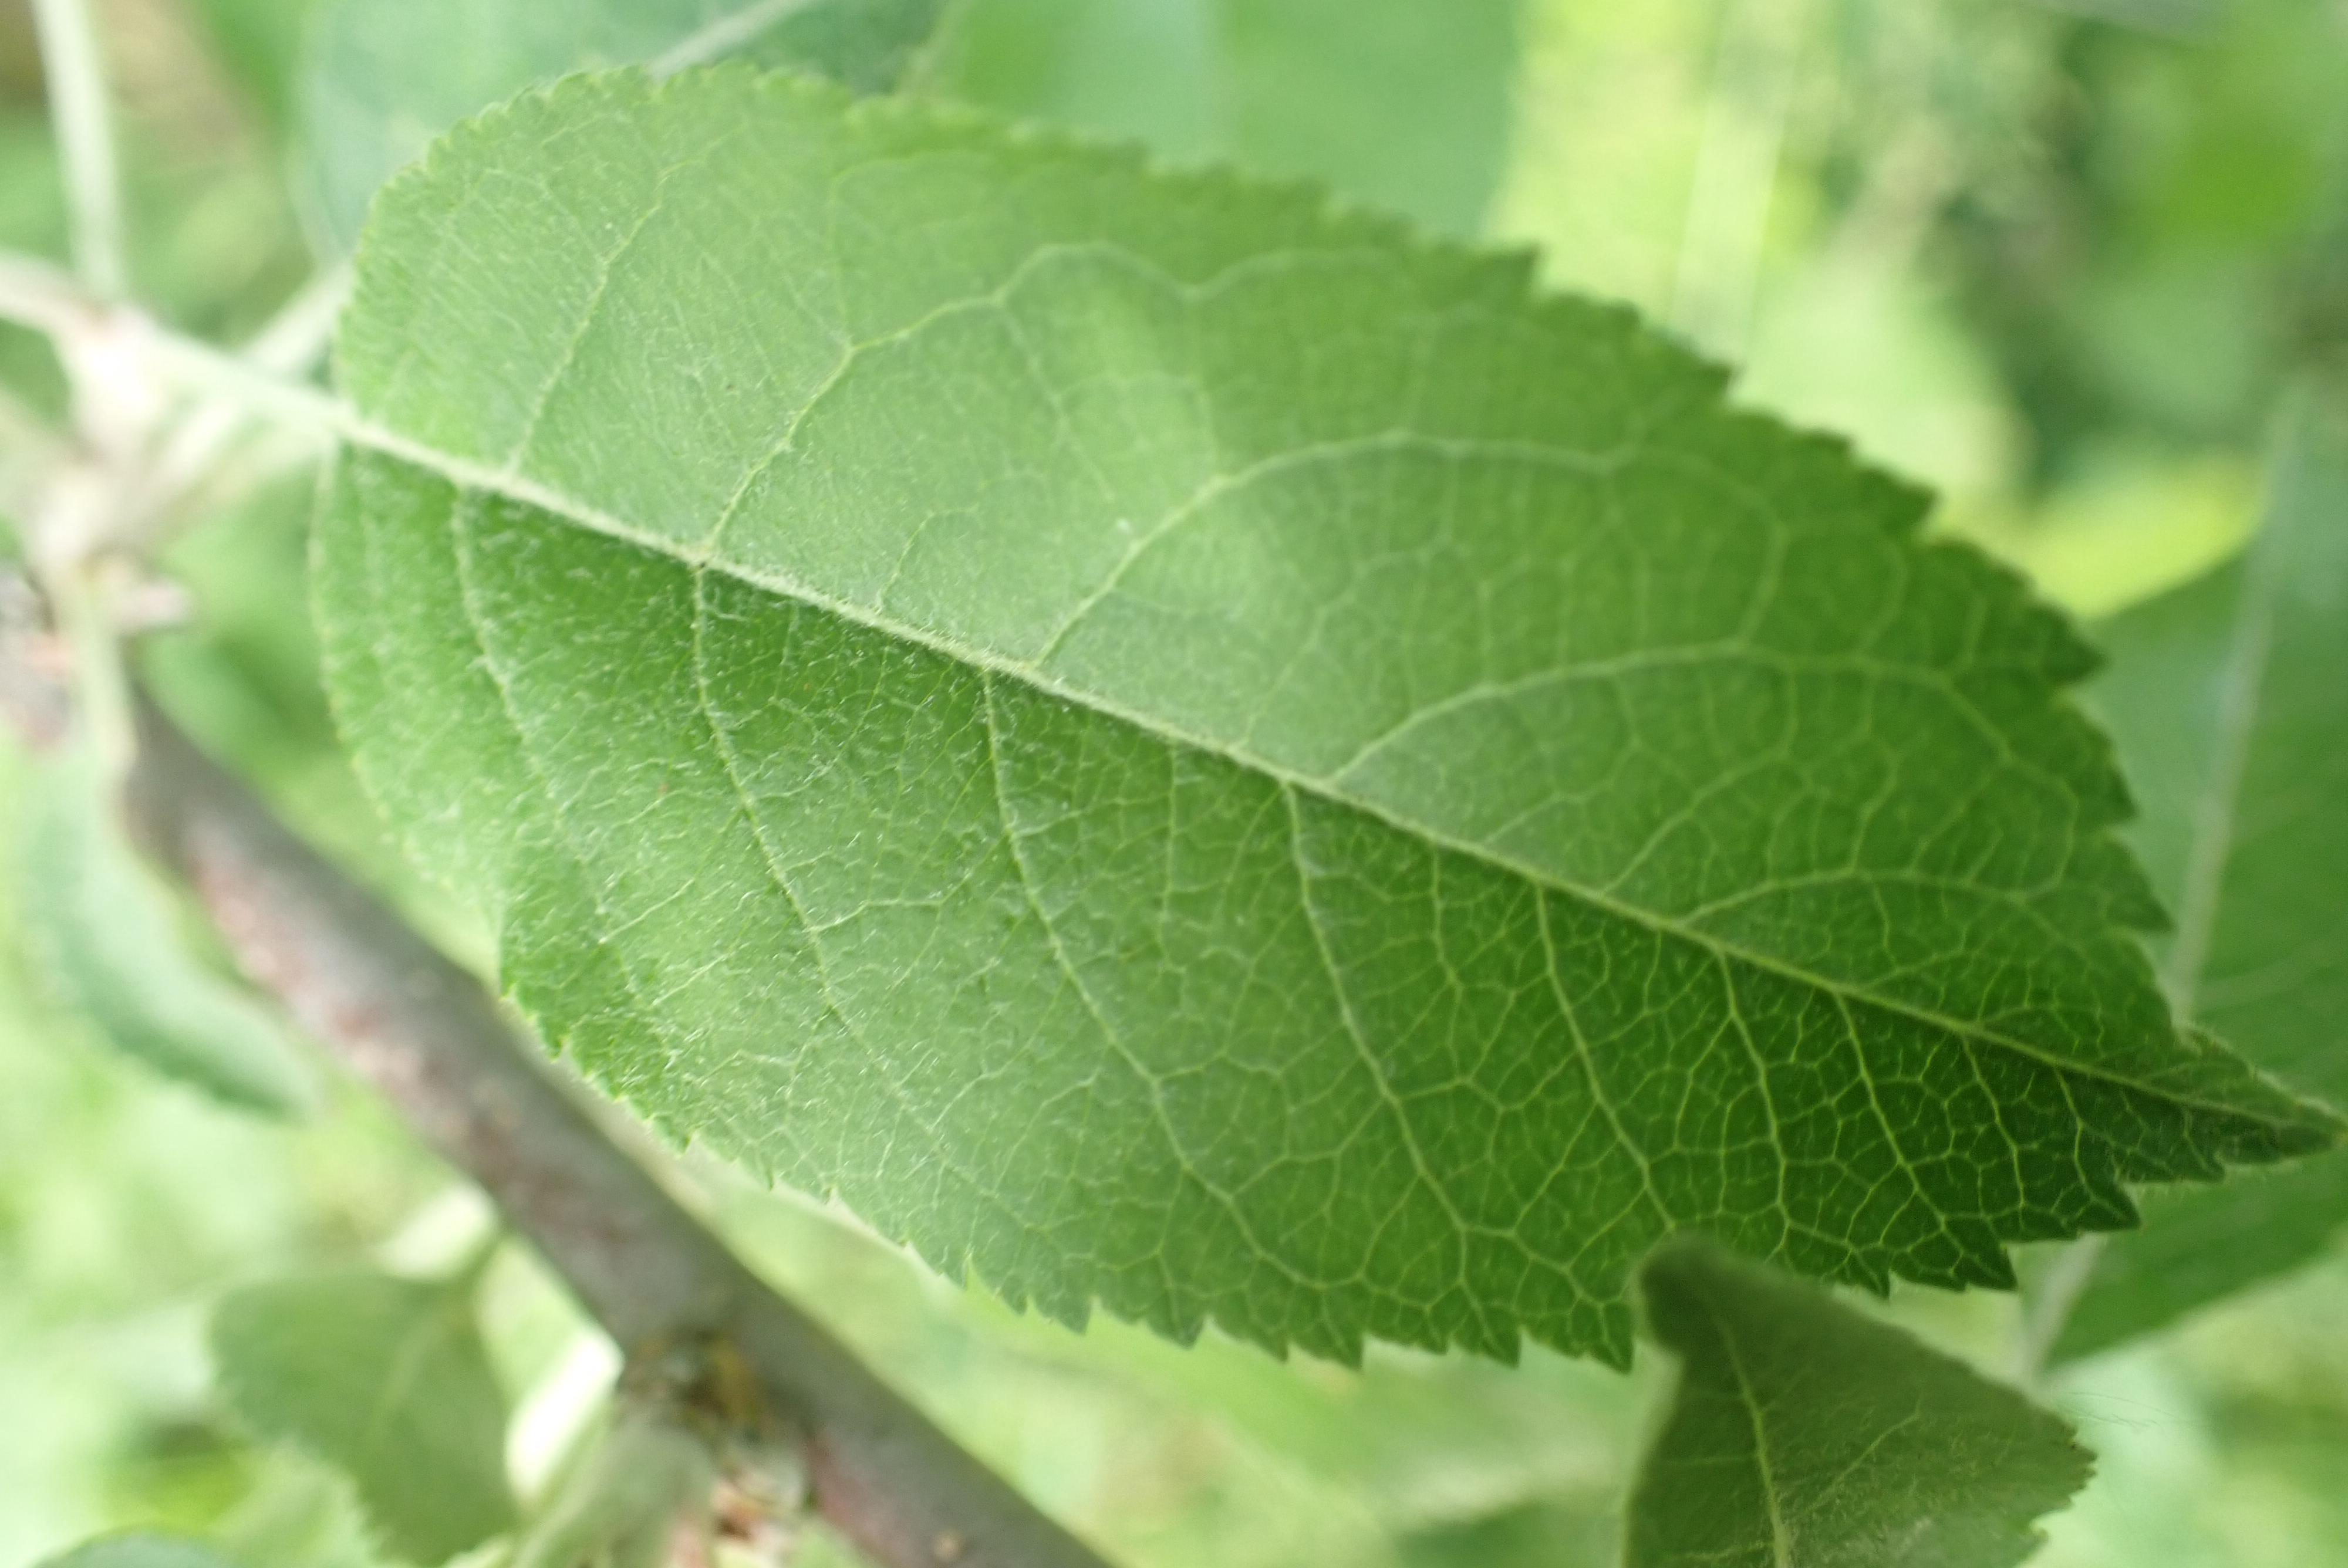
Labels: healthy